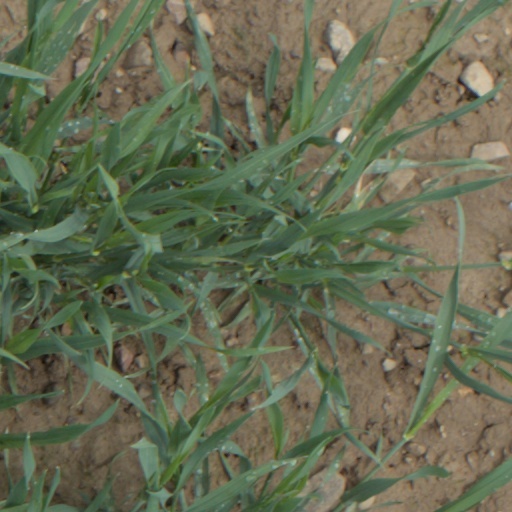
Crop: wheat